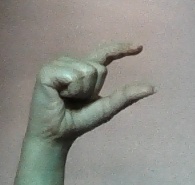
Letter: dal